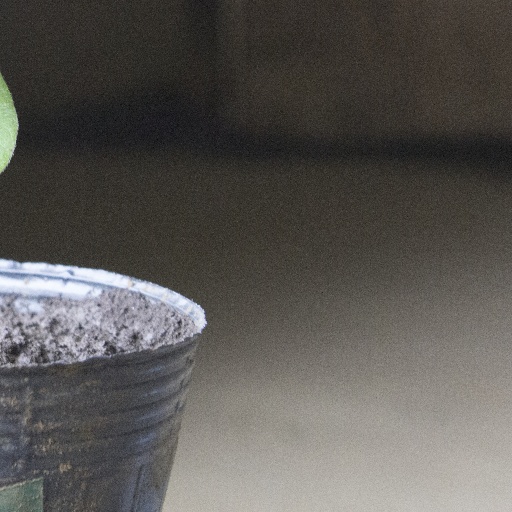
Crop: soybean